Just Dance: Best Of

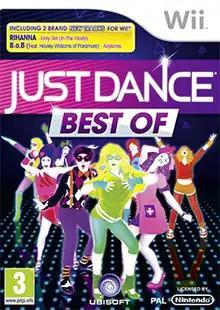
PAL box art (Wii)

Just Dance: Best Of (known as Just Dance: Greatest Hits for the Xbox 360 and NTSC Wii) is a music rhythm game released on the Wii and Xbox 360. It is part of the "Just Dance" video game series published by Ubisoft originally on the Wii. The game includes songs from "Just Dance", "Just Dance 2", "", and "Just Dance 3", with the latter game used as its basis. The game was released for PAL Wii as "Just Dance: Best Of" with 25 songs on March 29, 2012 in Australia and March 30, 2012 in Europe, and for Xbox 360 and NTSC Wii as "Just Dance: Greatest Hits" with 35 songs on June 21, 2012 in Australia, June 22, 2012 in Europe and June 26, 2012 in North America.